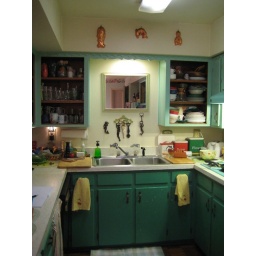
Counter tops will be black, Stainless sink with black/bronze faucet and black framed mirror with ledge over the sink and bottle openers.